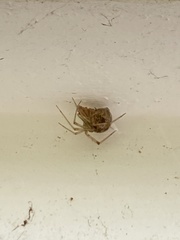
Species: Parasteatoda_tepidariorum